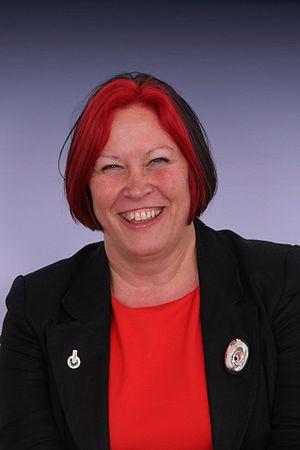
100 Women est une série multi-formats créée en 2013 par la BBC. La série concerne le rôle des femmes au XXIᵉ siècle et inclut des événements à Londres et à Mexico. Après la publication de la liste, l'émission, intitulée BBC's Women Season, est diffusée pendant trois semaines, pendant lesquelles la BBC propose également des rapports en ligne, des débats et des articles sur les femmes. Les femmes du monde entier sont encouragées à participer sur Twitter, en commentant la liste, ainsi que les entretiens et les débats qui suivent sa publication. Une nouvelle liste de lauréates est publiée chaque année depuis 2013.